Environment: real
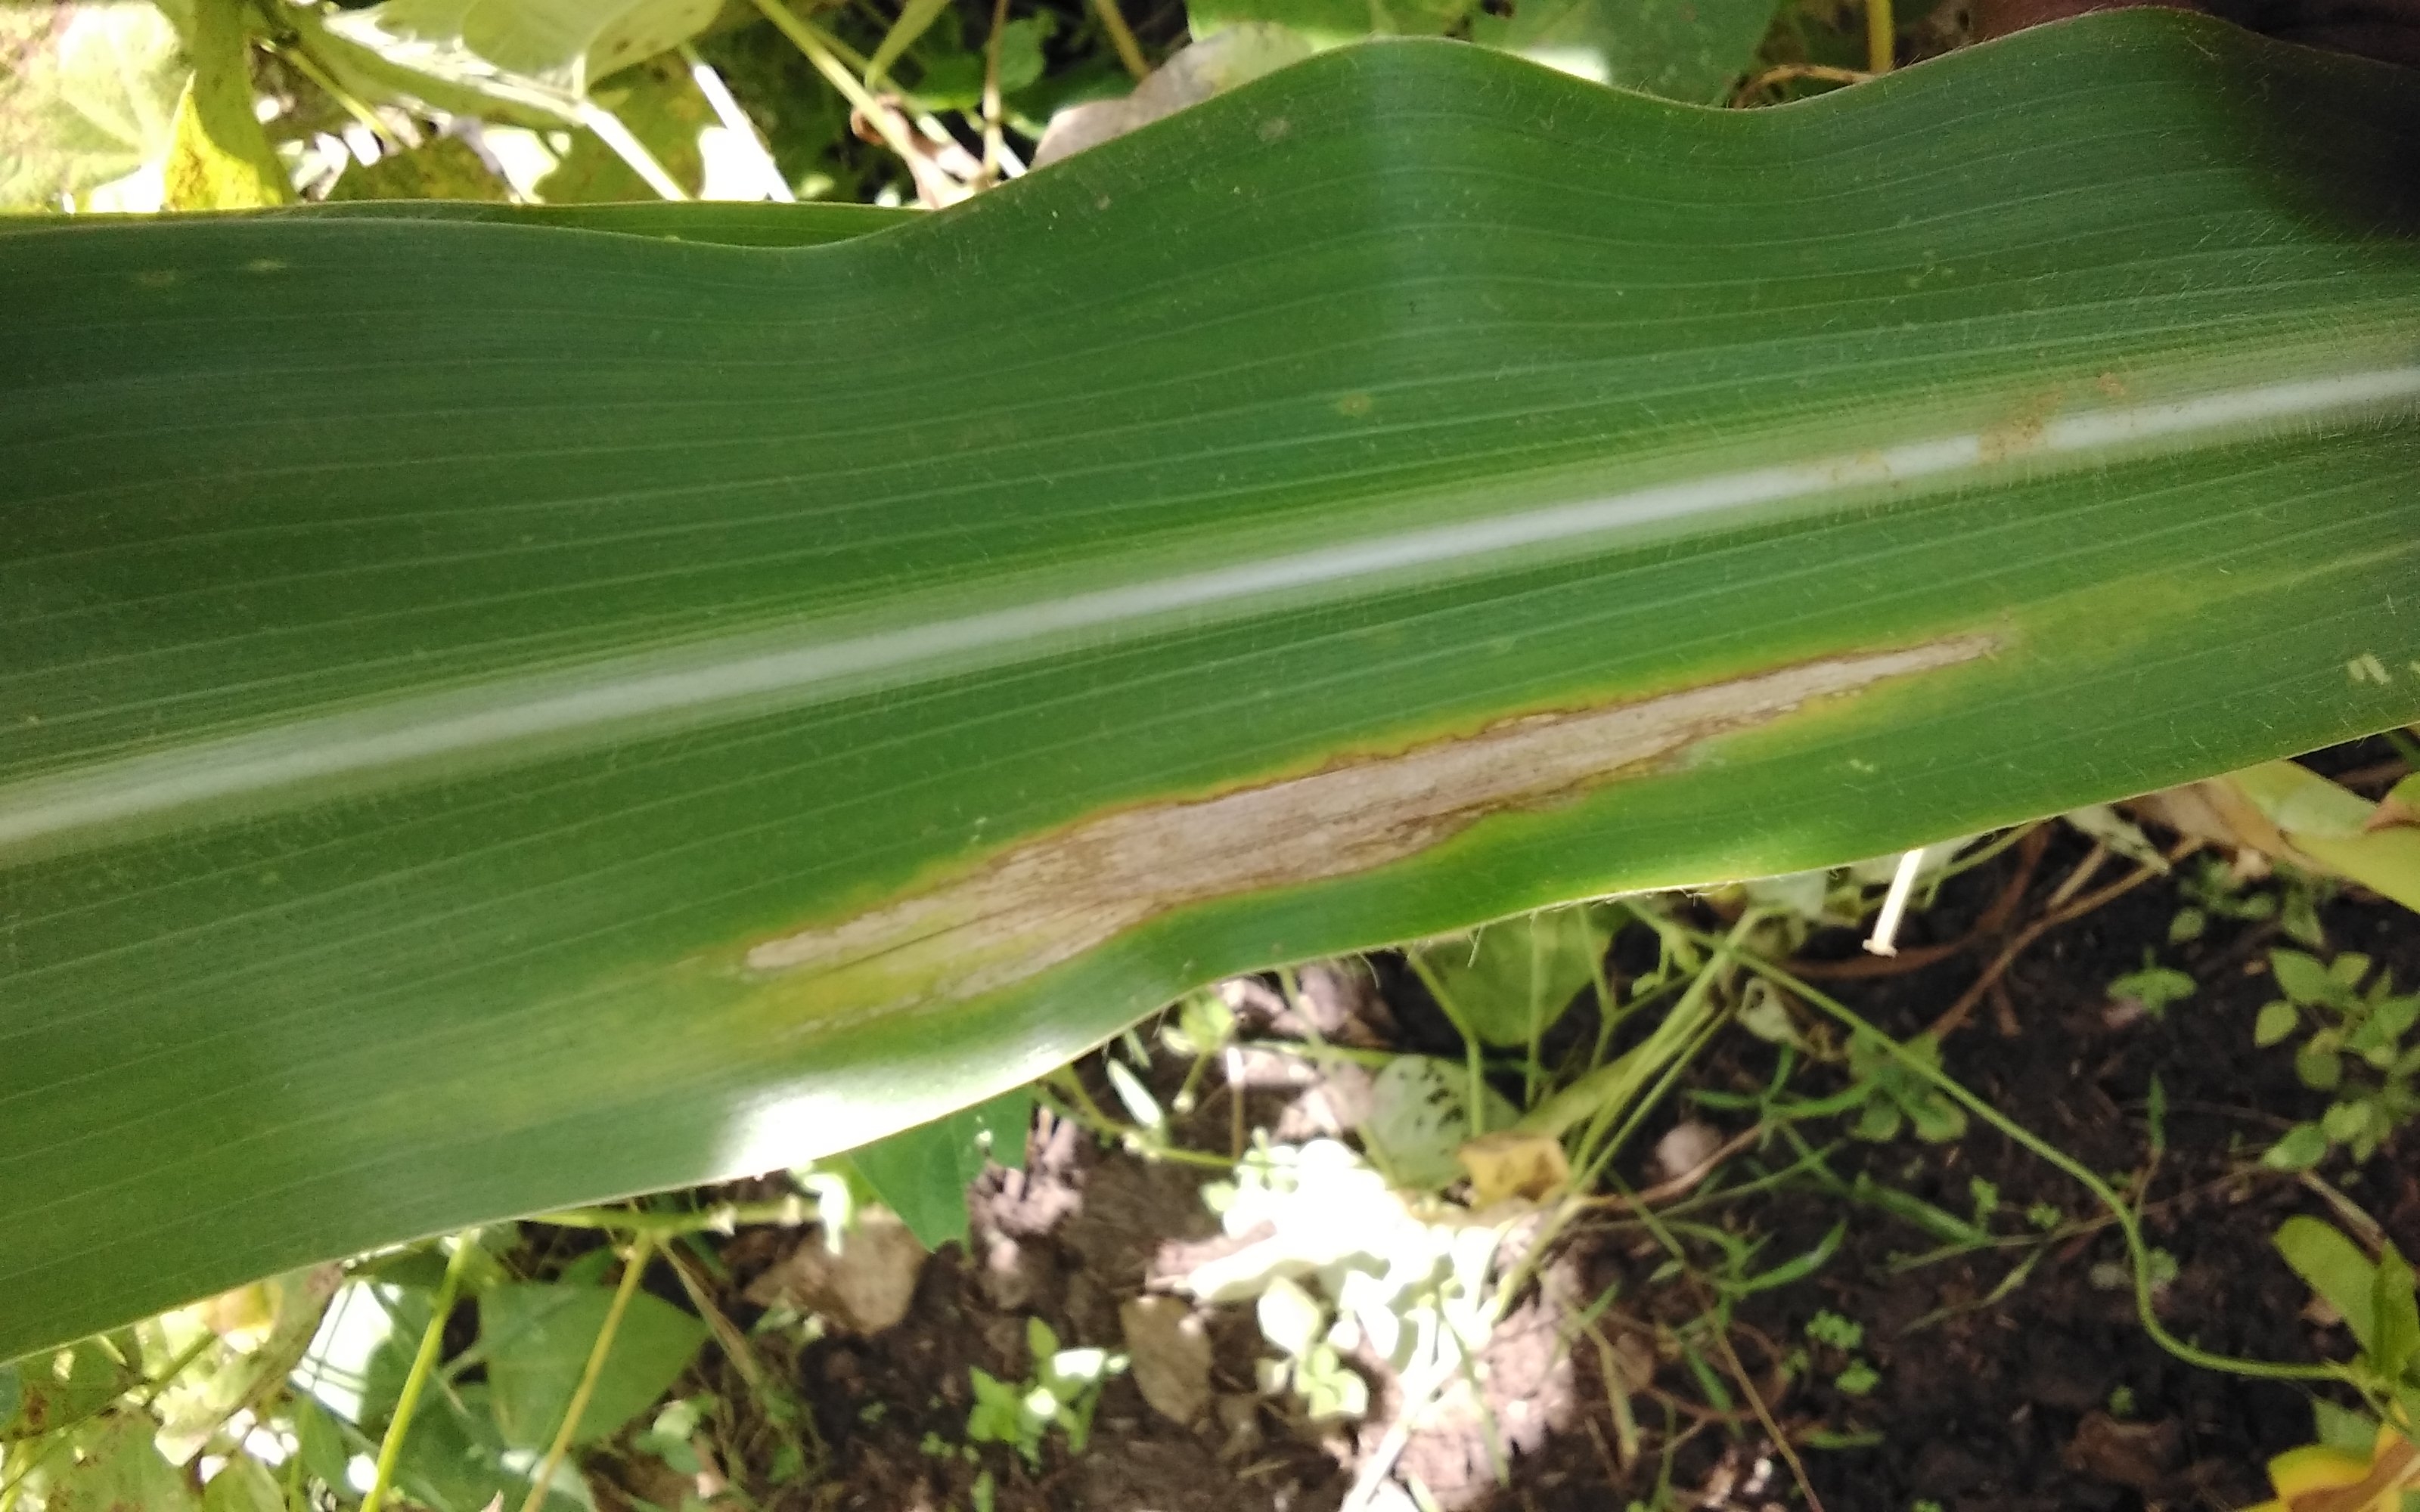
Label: northern_corn_leaf_blight